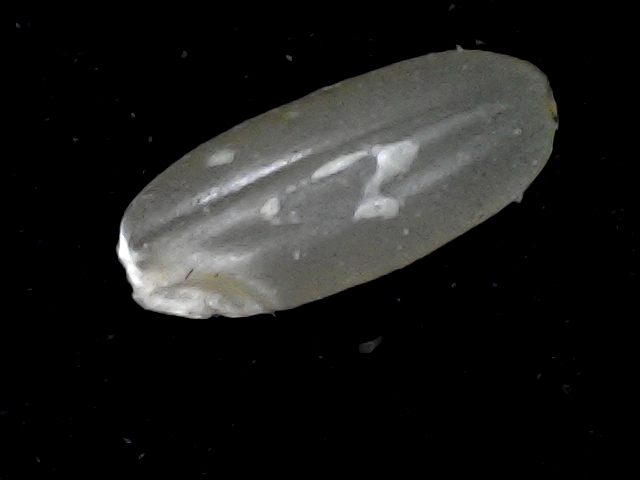
Rice variety: BR22